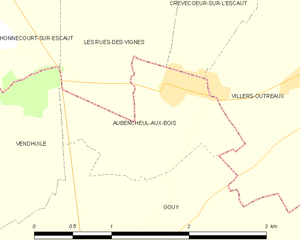
Carte des communes françaises: Aubencheul-aux-Bois